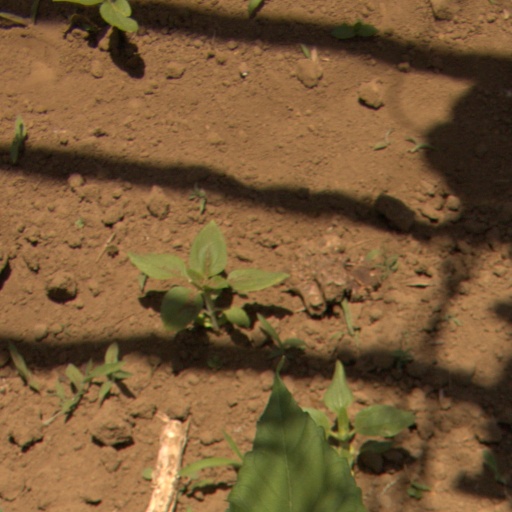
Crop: Jerusalem artichoke